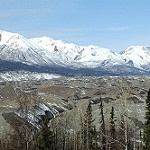
Label: glacier